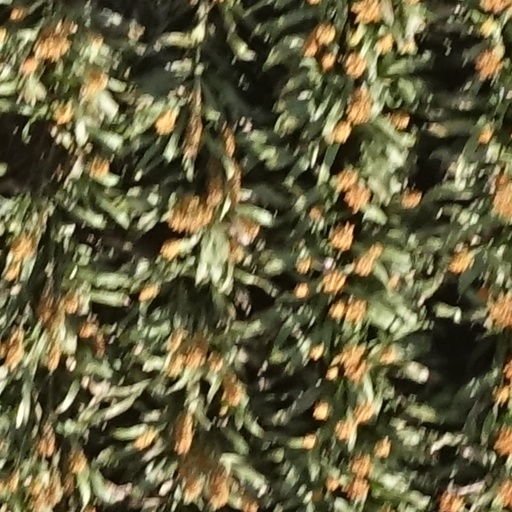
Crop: sorghum